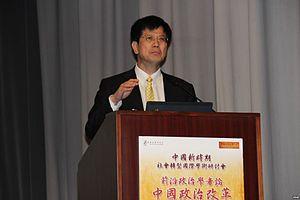
Yu Keping, né en juillet 1959, est un universitaire chinois, spécialiste de l'innovation politique en Chine.